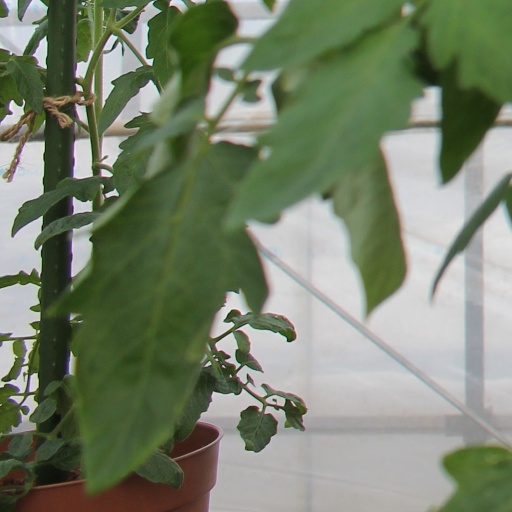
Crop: tomato